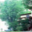
Label: maple_tree